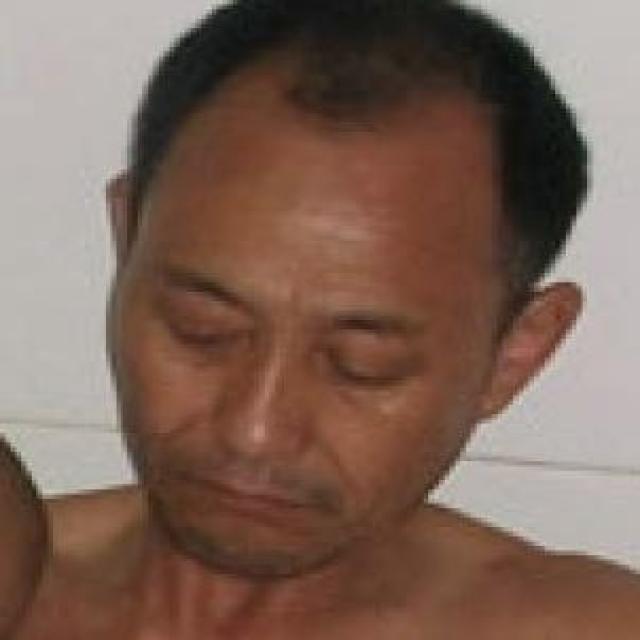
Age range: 45-64